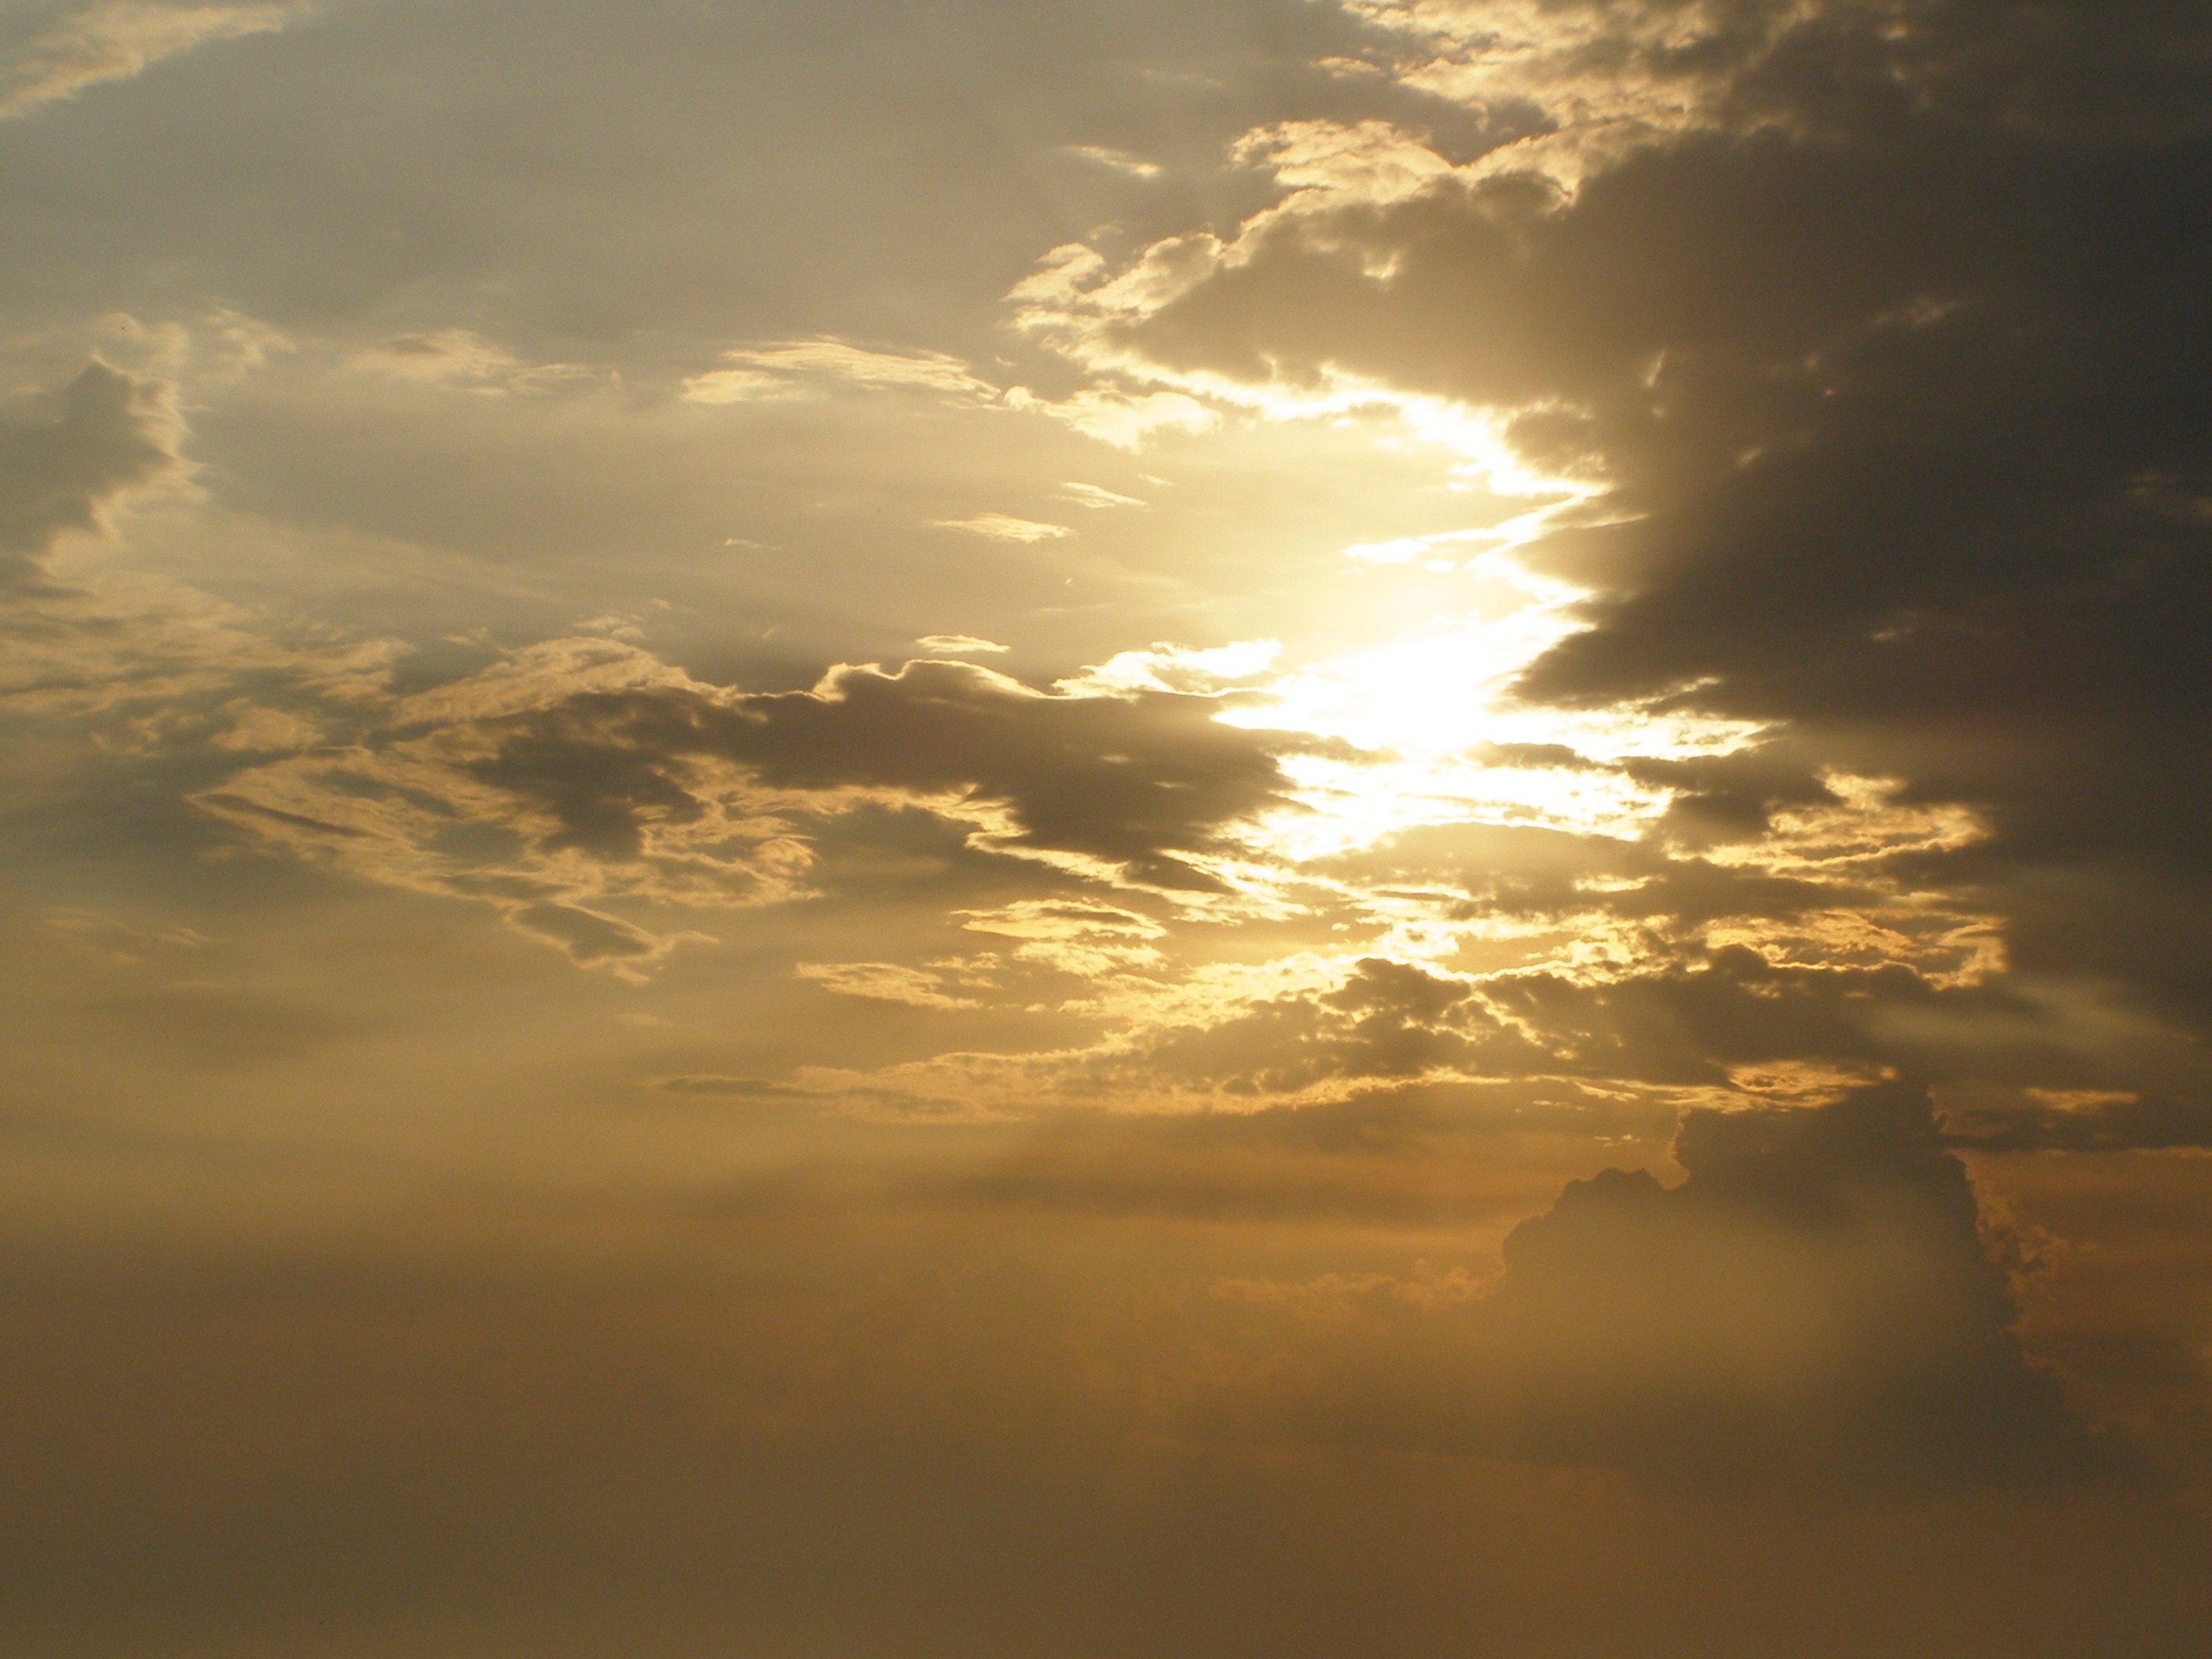
horizon, cloud, sky, sun, sunrise, sunset, sunlight, morning, dawn, atmosphere, dusk, evening, reflection, clouds, sol, afterglow, meteorological phenomenon, atmospheric phenomenon, red sky at morning